Sengoku Station

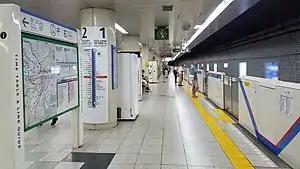
The station platforms

is a subway station on the Toei Mita Line in Bunkyo, Tokyo, Japan, operated by the Tokyo subway operator Tokyo Metropolitan Bureau of Transportation (Toei). It is numbered "I-14"